Saint-Domingue Creoles

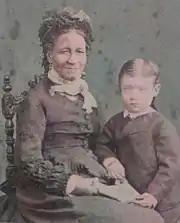
Elisabeth Dieudonné Vincent with her granddaughter

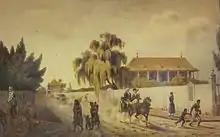
The Faubourg Marigny in New Orleans, Louisiana

For months, Louverture was in sole command of Saint-Domingue, except for a semi-autonomous state in the south, where general André Rigaud, a Creole of color, rejected the authority of the Republican Government. Both generals continued harassing the British, whose position on Saint-Domingue was increasingly weak.